Comparative foot morphology

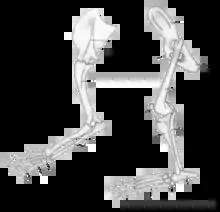
Limb skeleton of a lion, an example of an angulated bony column

There is considerable variation in the scale and proportions of body and limb, as well as the nature of loading, during standing and locomotion both among and between quadrupeds and bipeds. The anterior-posterior body mass distribution varies considerably among mammalian quadrupeds, which affects limb loading. When standing, many terrestrial quadrupeds support more of their weight on their forelimbs rather than their hind limbs; however, the distribution of body mass and limb loading changes when they move. Humans have a lower-limb mass that is greater than their upper-limb mass. The hind limbs of the dog and horse have a slightly greater mass than the forelimbs, whereas the elephant has proportionally longer limbs. The elephant's forelimbs are longer than its hind limbs.